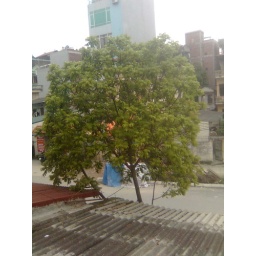
This tree is younger than me :))It's 14 years oldIt's true that time's flying by too fast